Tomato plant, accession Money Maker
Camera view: vertical (180 deg); turntable rotation: 270 degrees
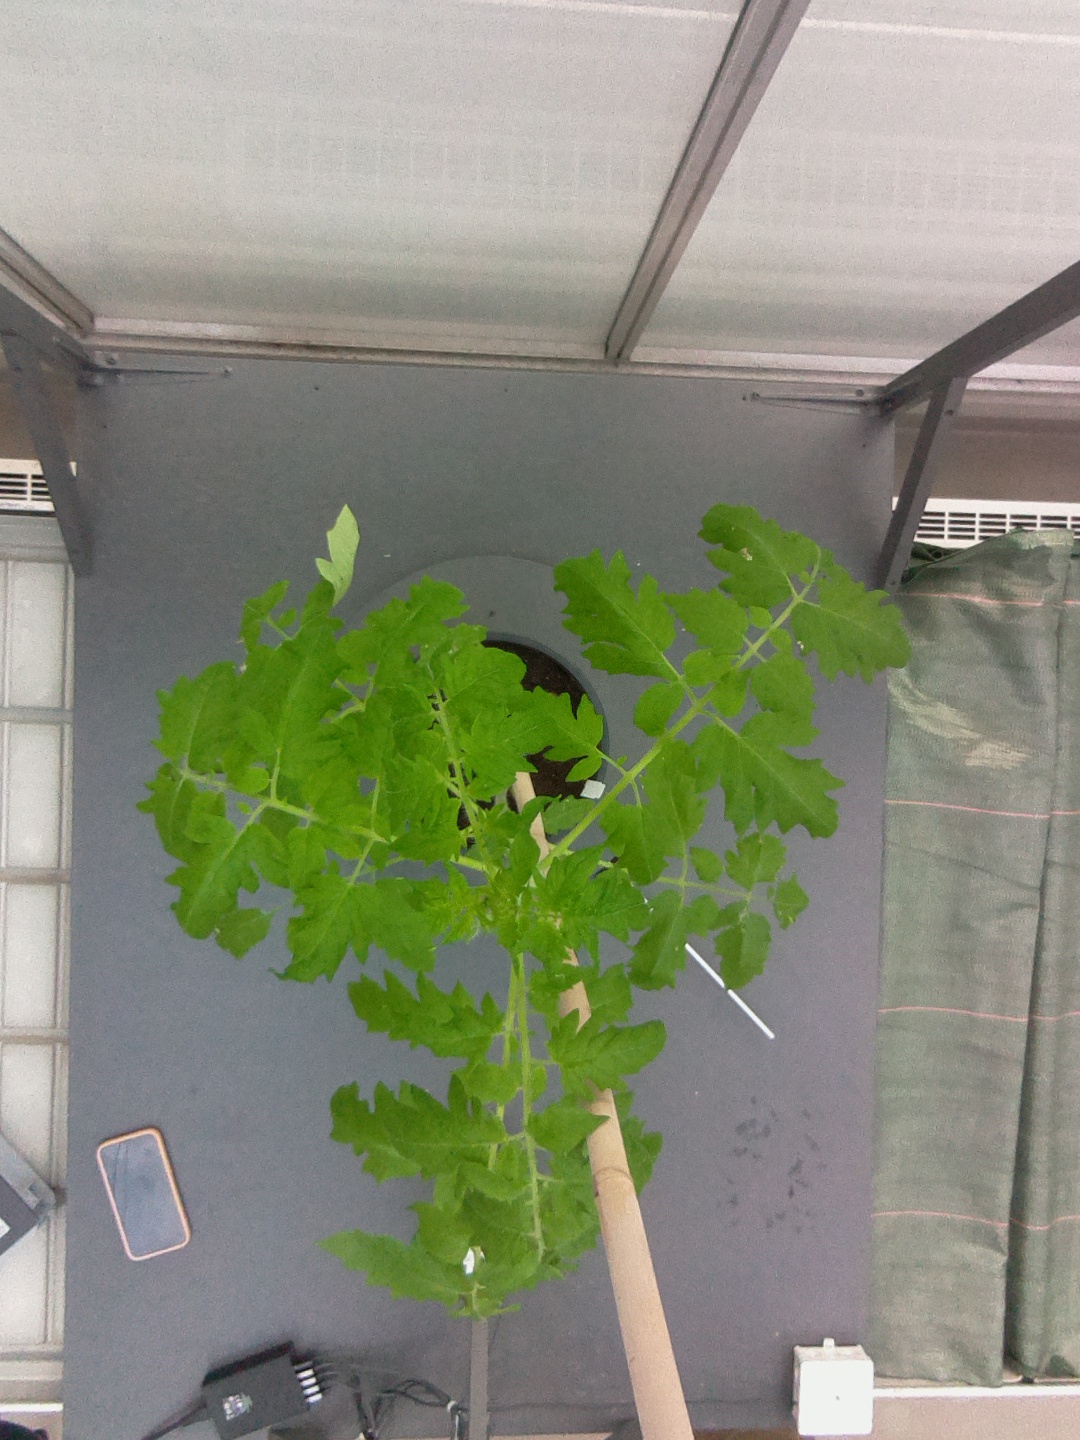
BBCH growth stage 52: 2 inflorescences visible